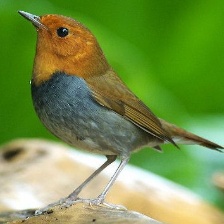
Species: JAPANESE ROBIN
Scientific name: ERITHACUS AKAHIGE
ImageNet parent category: robin